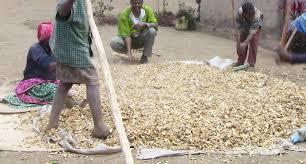
Kuna watu wengi sehemu hii ambao  wanaonekana kuwa wamepata mavuno. Kuna mmoja ameshikilia kijiti kwani huenda yeyeye anapigapiga ili waweze kupata fanaka mavuno kutokana na kupigwa. Wameketi chini wengine na  wengine  kusimama, kwani wote kwani wote wanaangalia wamepata  mavuno yepi.